Multinational Specialized Unit

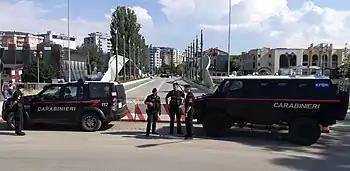
KFOR-MSU Carabinieri patrols, in front of the Ibar Bridge, in Mitrovica, Kosovo. (2019).

From 1999 to 2013 the French National Gendarmerie, Estonian Military Police and Austrian Military Police were also part of the MSU. Since 2013 it is composed entirely of the Italian Carabinieri and its main mission is to patrol the entire city of Mitrovica 24/7, in particular the New Bridge.